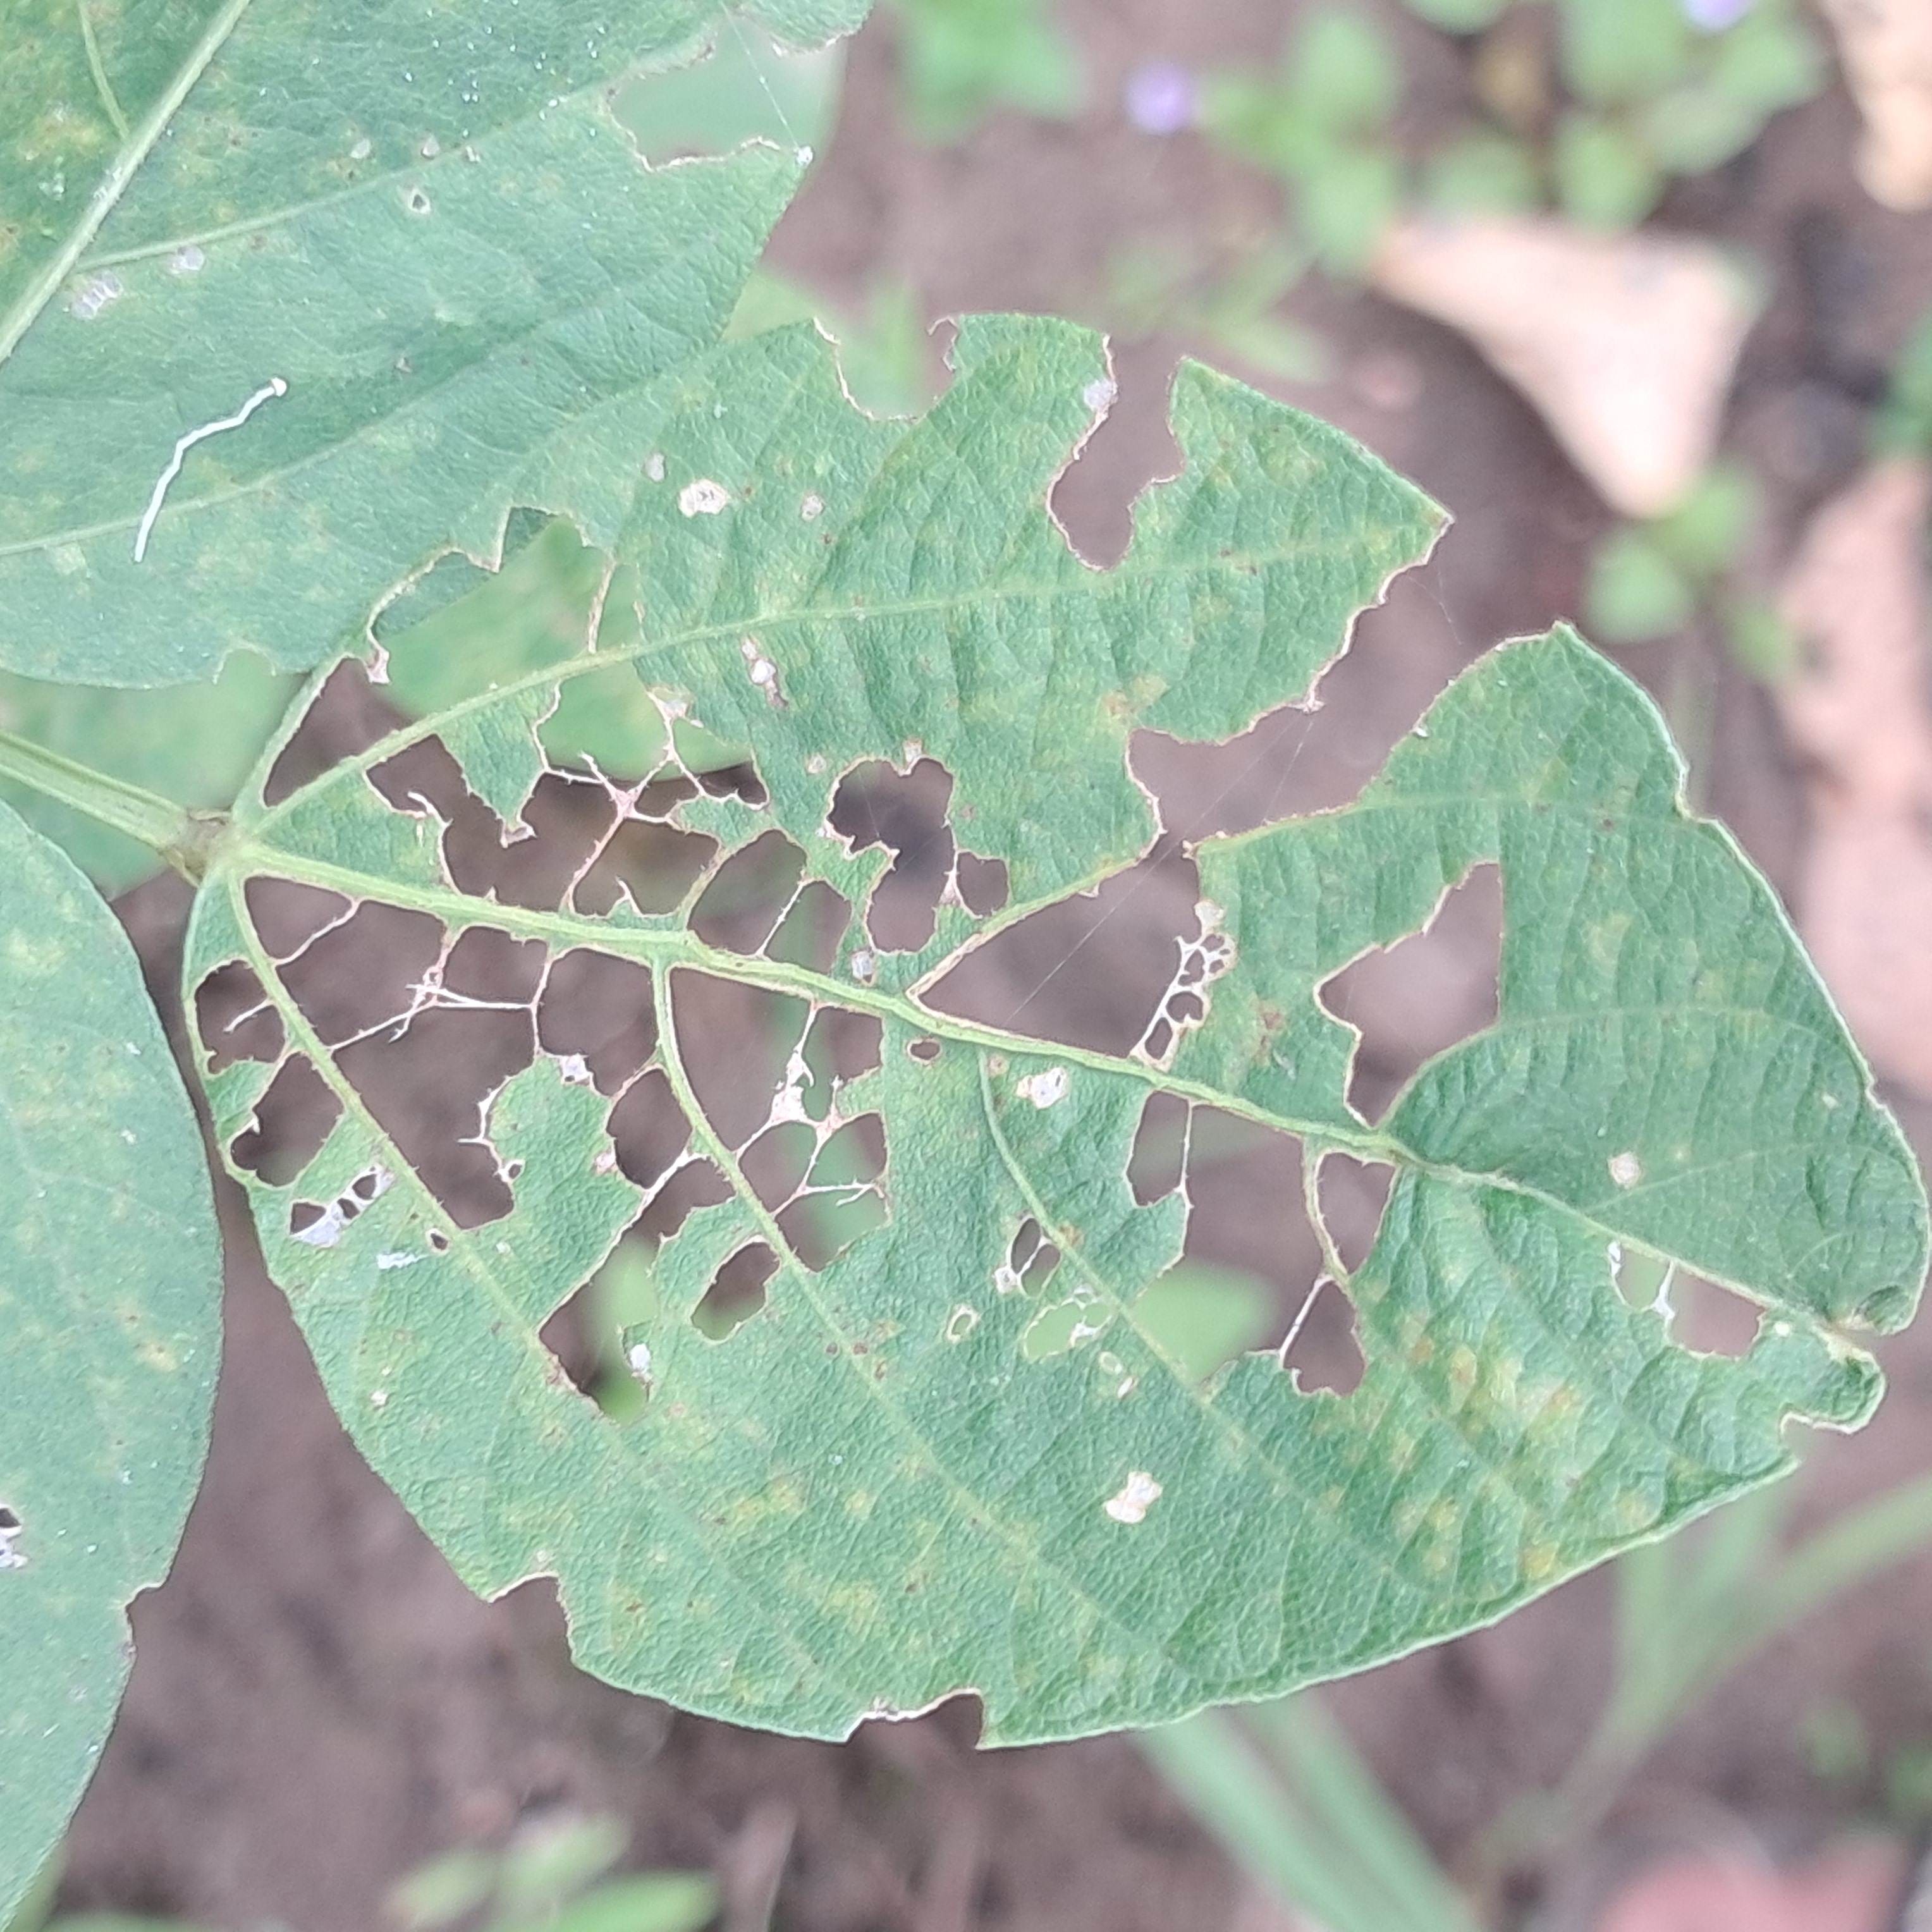
Label: Caterpillar_Semilooper_Pest